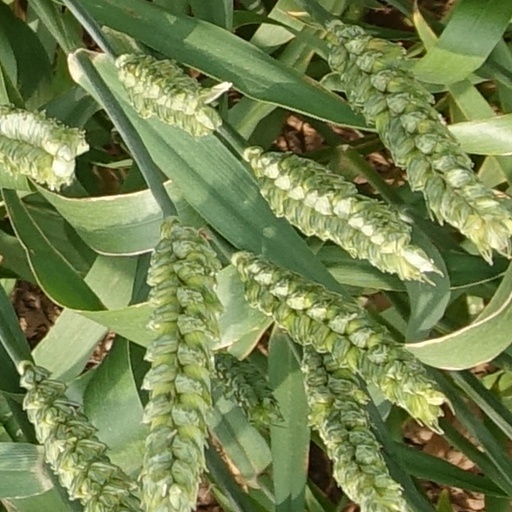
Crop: wheat